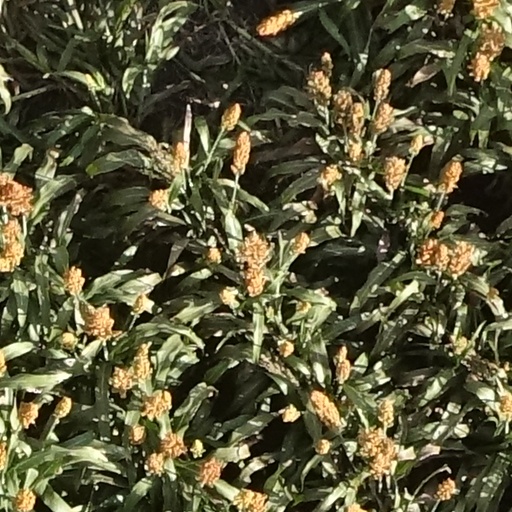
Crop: sorghum